Jimei, Xiamen

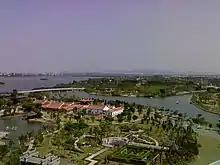
A new park by the Xinglin Bay

Jimei Foreign Investment Bureau is located in the north of Jimei and is on the west side of Fuxia Road. The zone was approved to be established in December 1992 by the State Council. The current developed zone is 6.85 km. The zone is located in the Jimei, Xiamen. The main industries encouraged are electronics, metallurgy and garment. The zone is 9 km away from the Xiamen Gaoqi International Airport and 4.5 km away from the 319 National Highway.